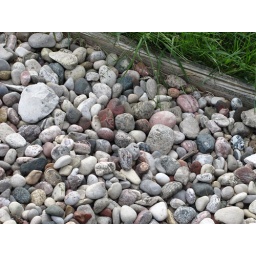
A rock pathway at my grandmother's house in Cadillac, MI.